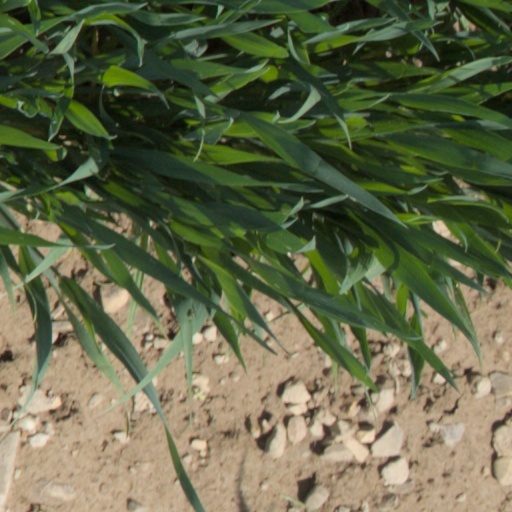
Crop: wheat